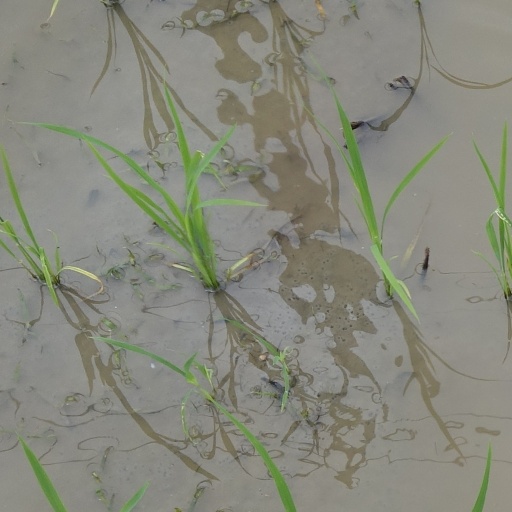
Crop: rice